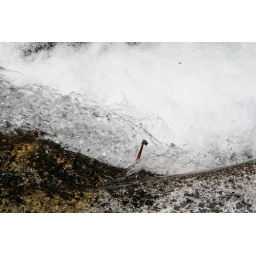
One river flower left in the midst of the rapids